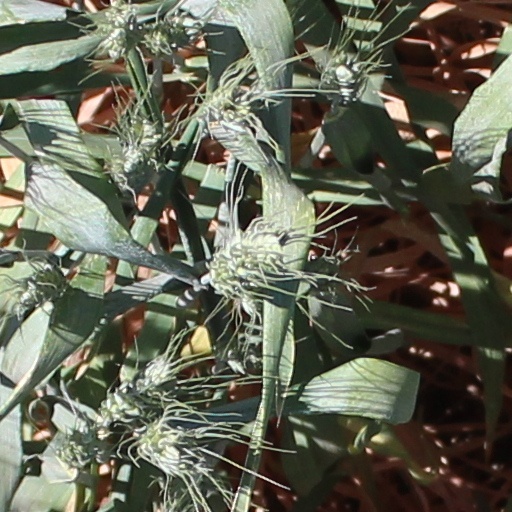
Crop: wheat